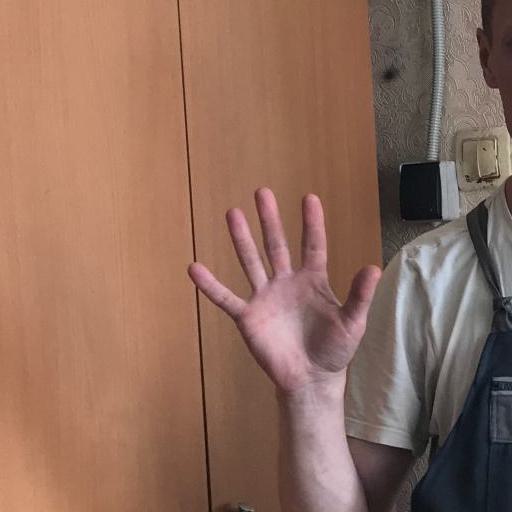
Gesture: palm